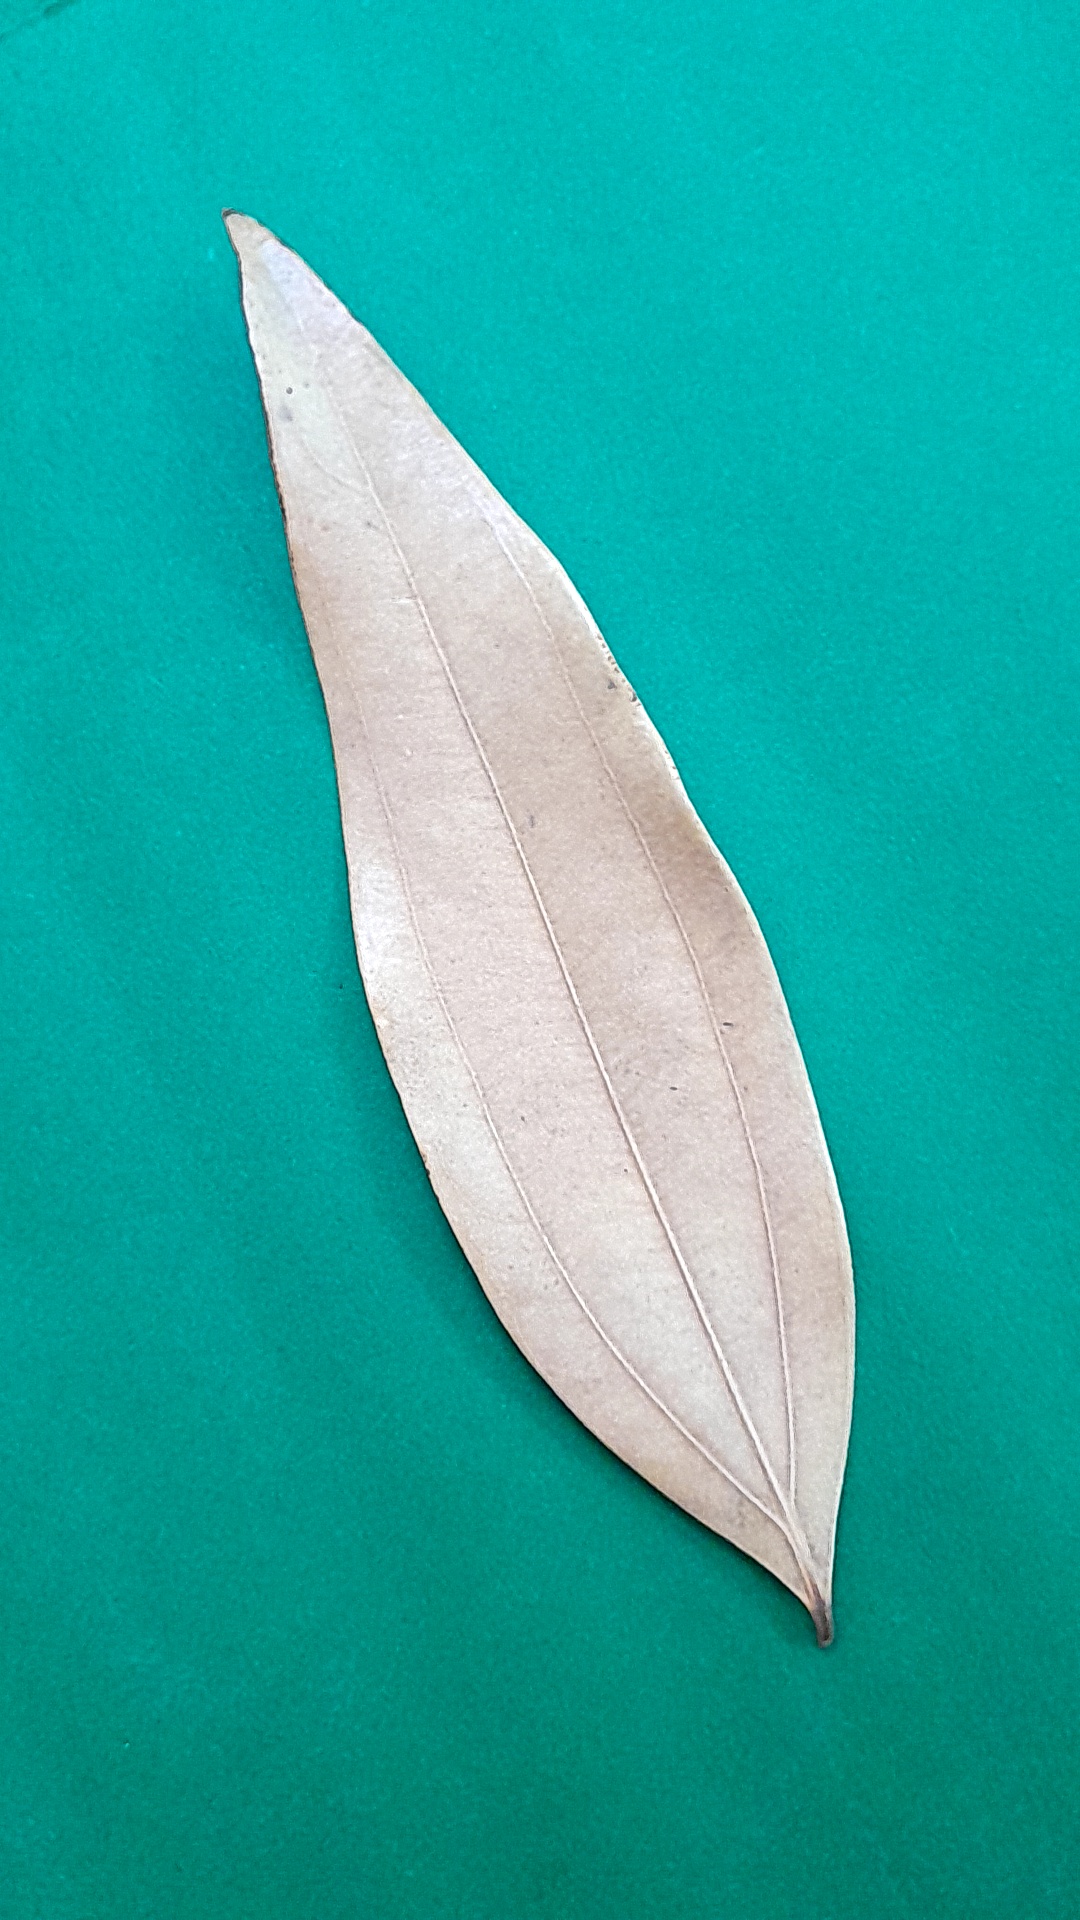
Label: Dry Leaf